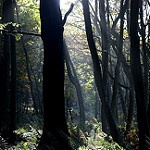
Label: forest